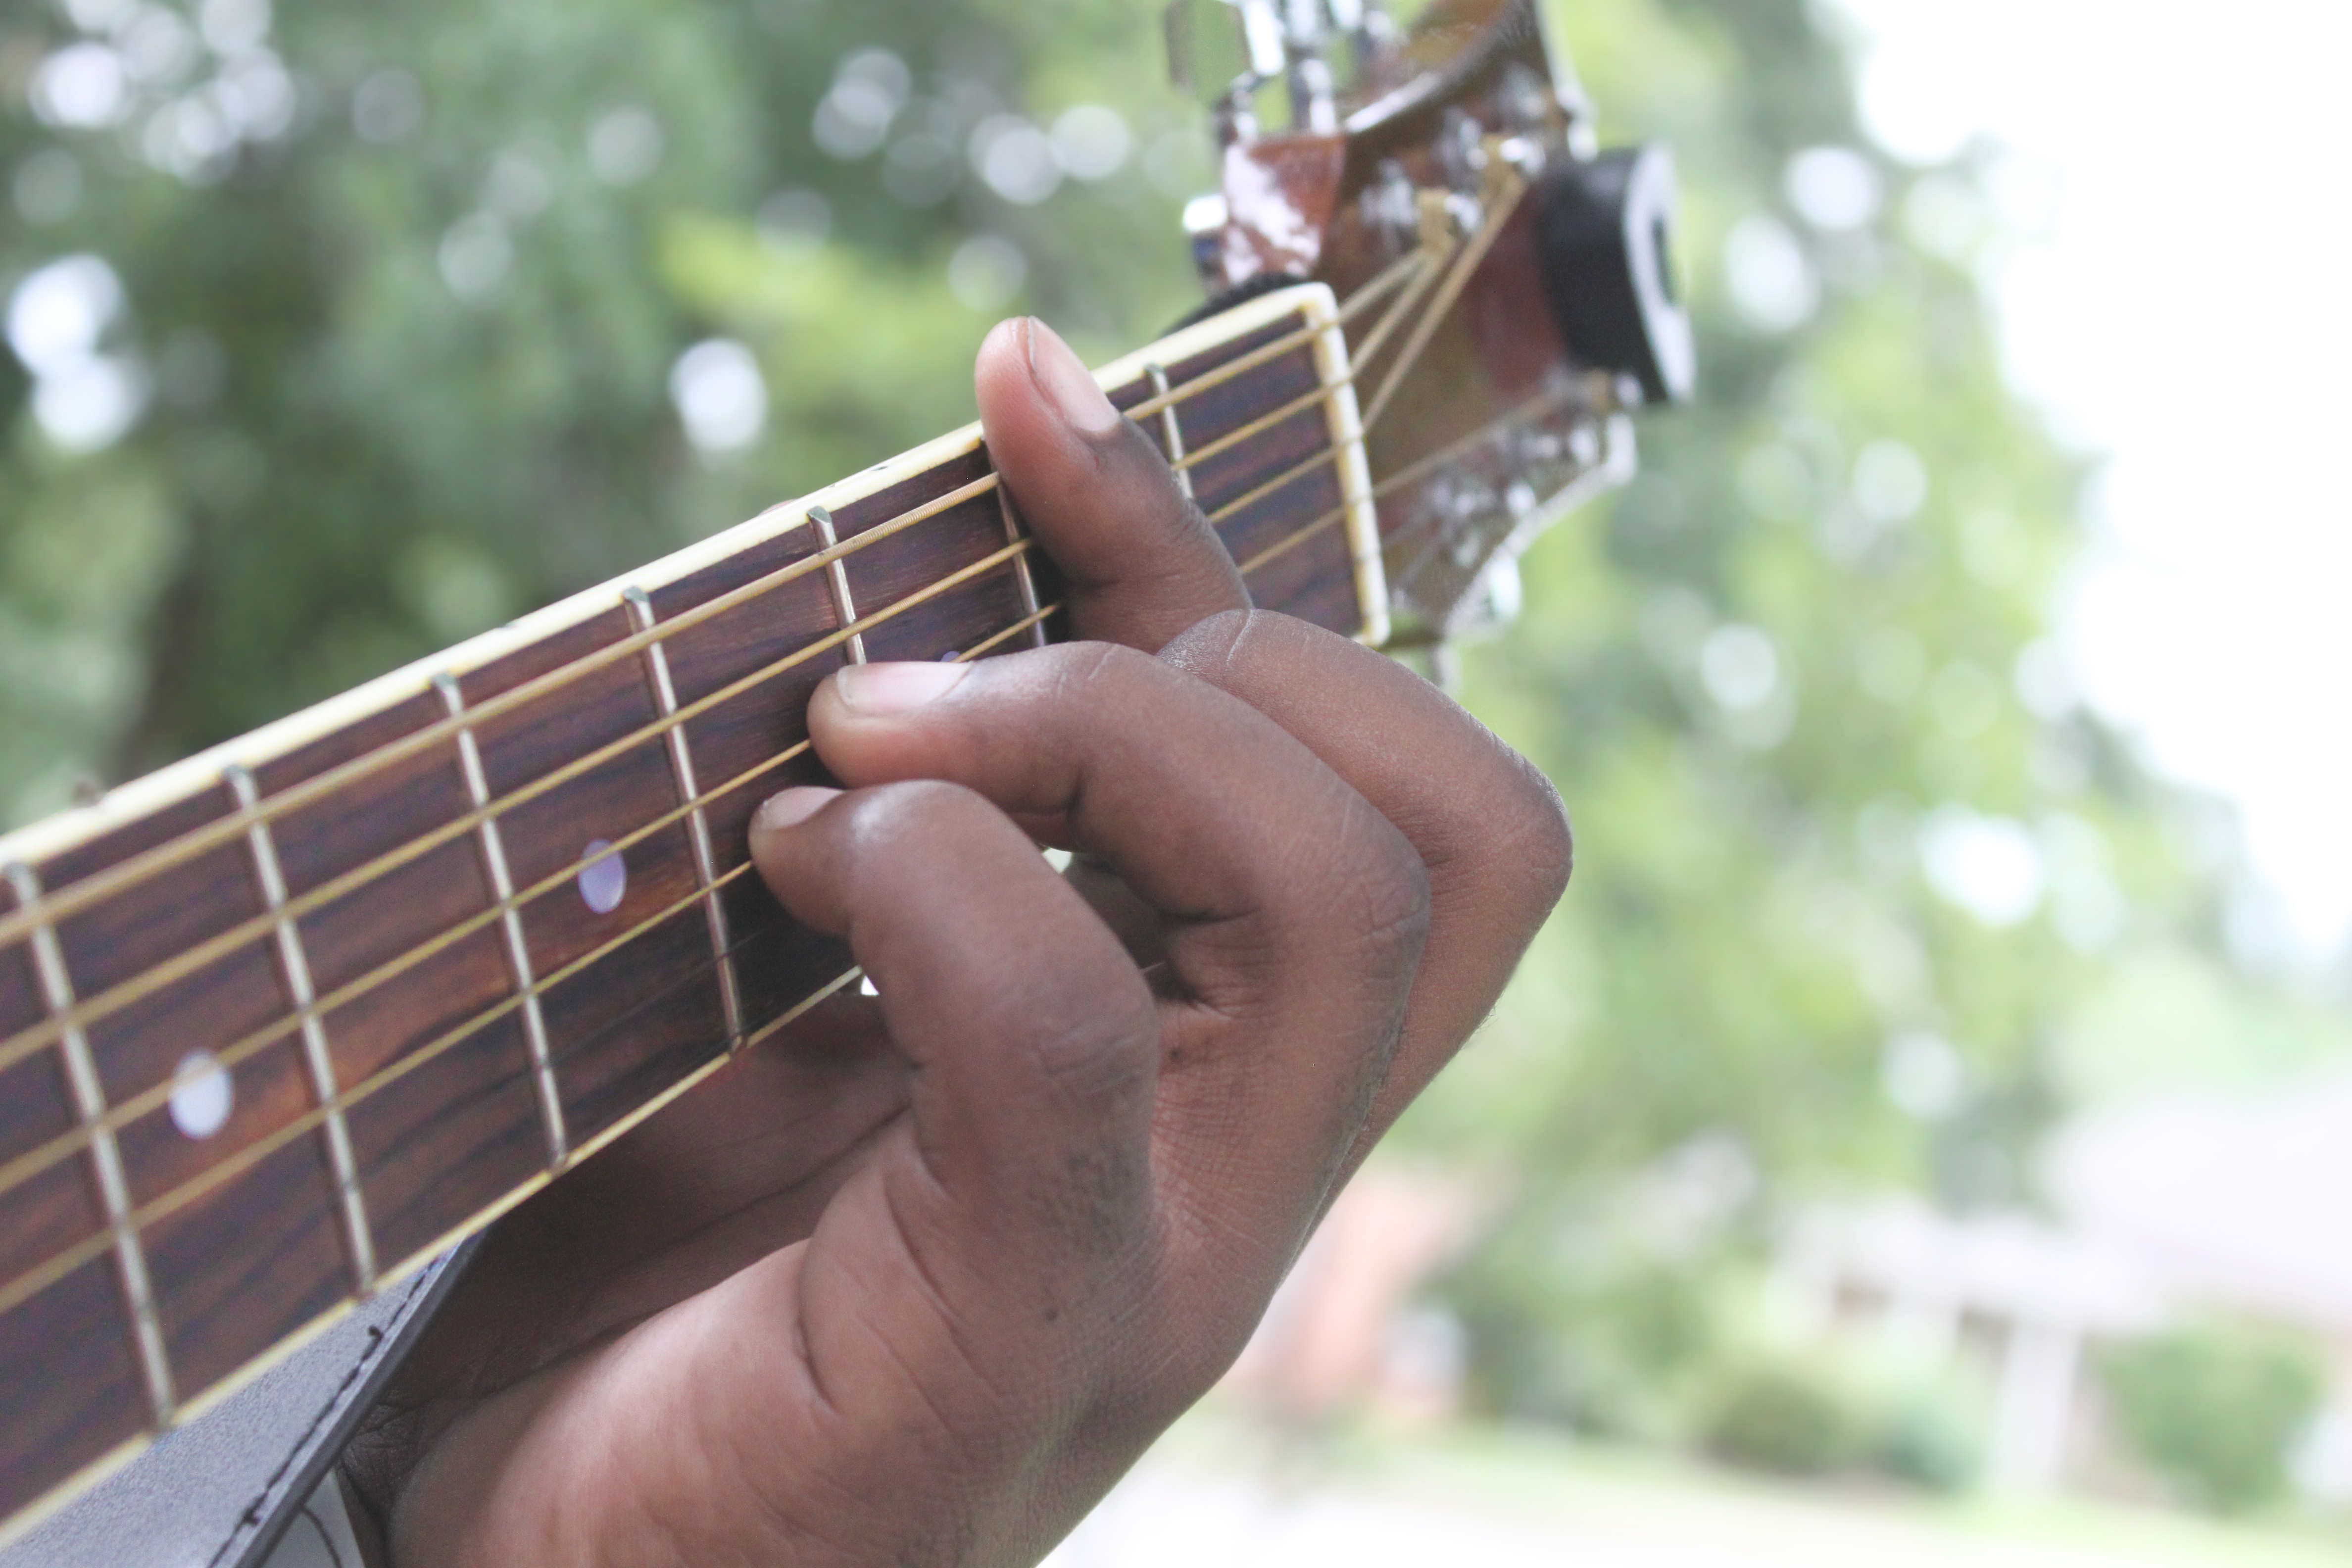
hand, guitar, acoustic guitar, instrument, musical instrument, fingers, guitarist, bass guitar, chords, string instrument, plucked string instruments, slide guitar